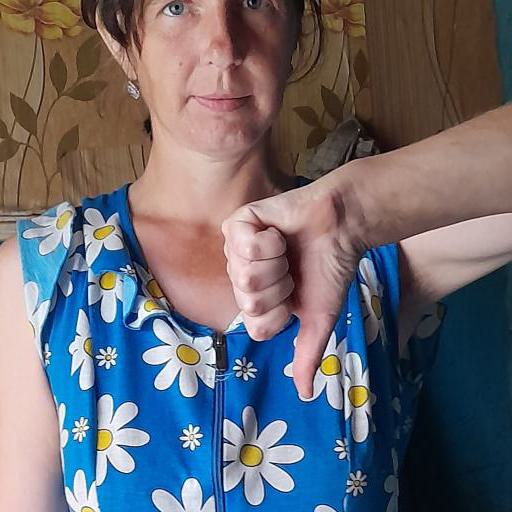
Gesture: dislike